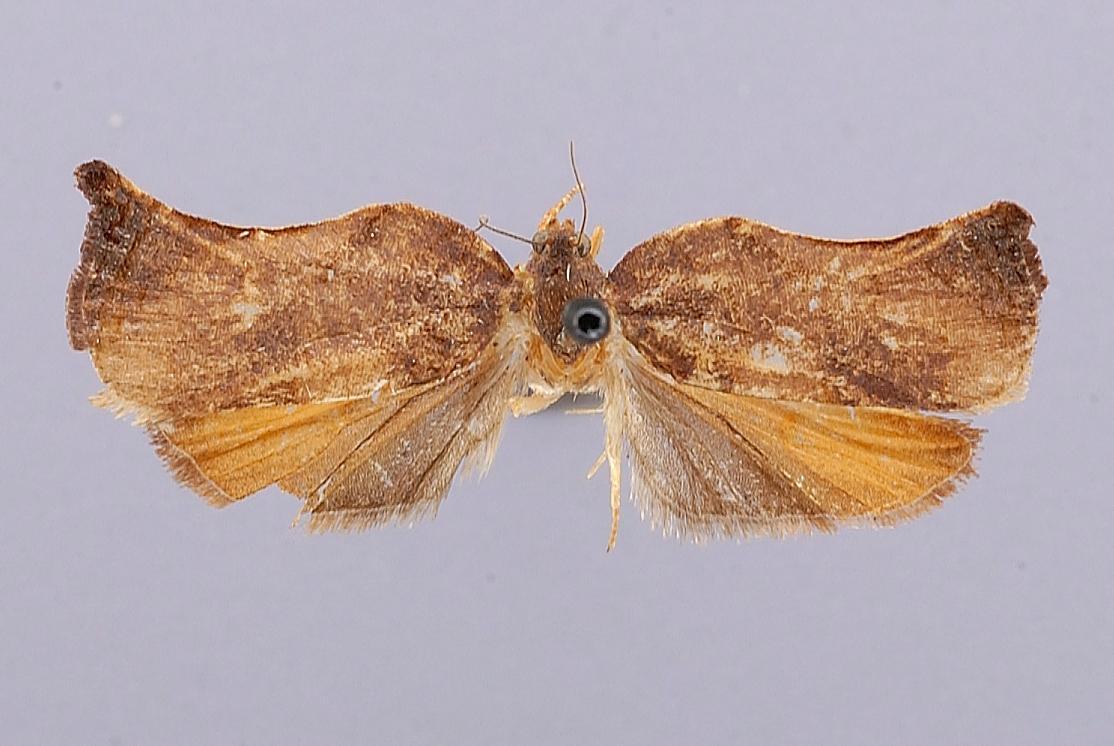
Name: Archips aperta
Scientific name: Archips aperta Diakonoff, 1968
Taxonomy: Animalia, Arthropoda, Insecta, Lepidoptera, Tortricidae
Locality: Philippine Islands, Luzon, Mountain Province, Baguio, Luzon, Philippines
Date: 7 May 1945